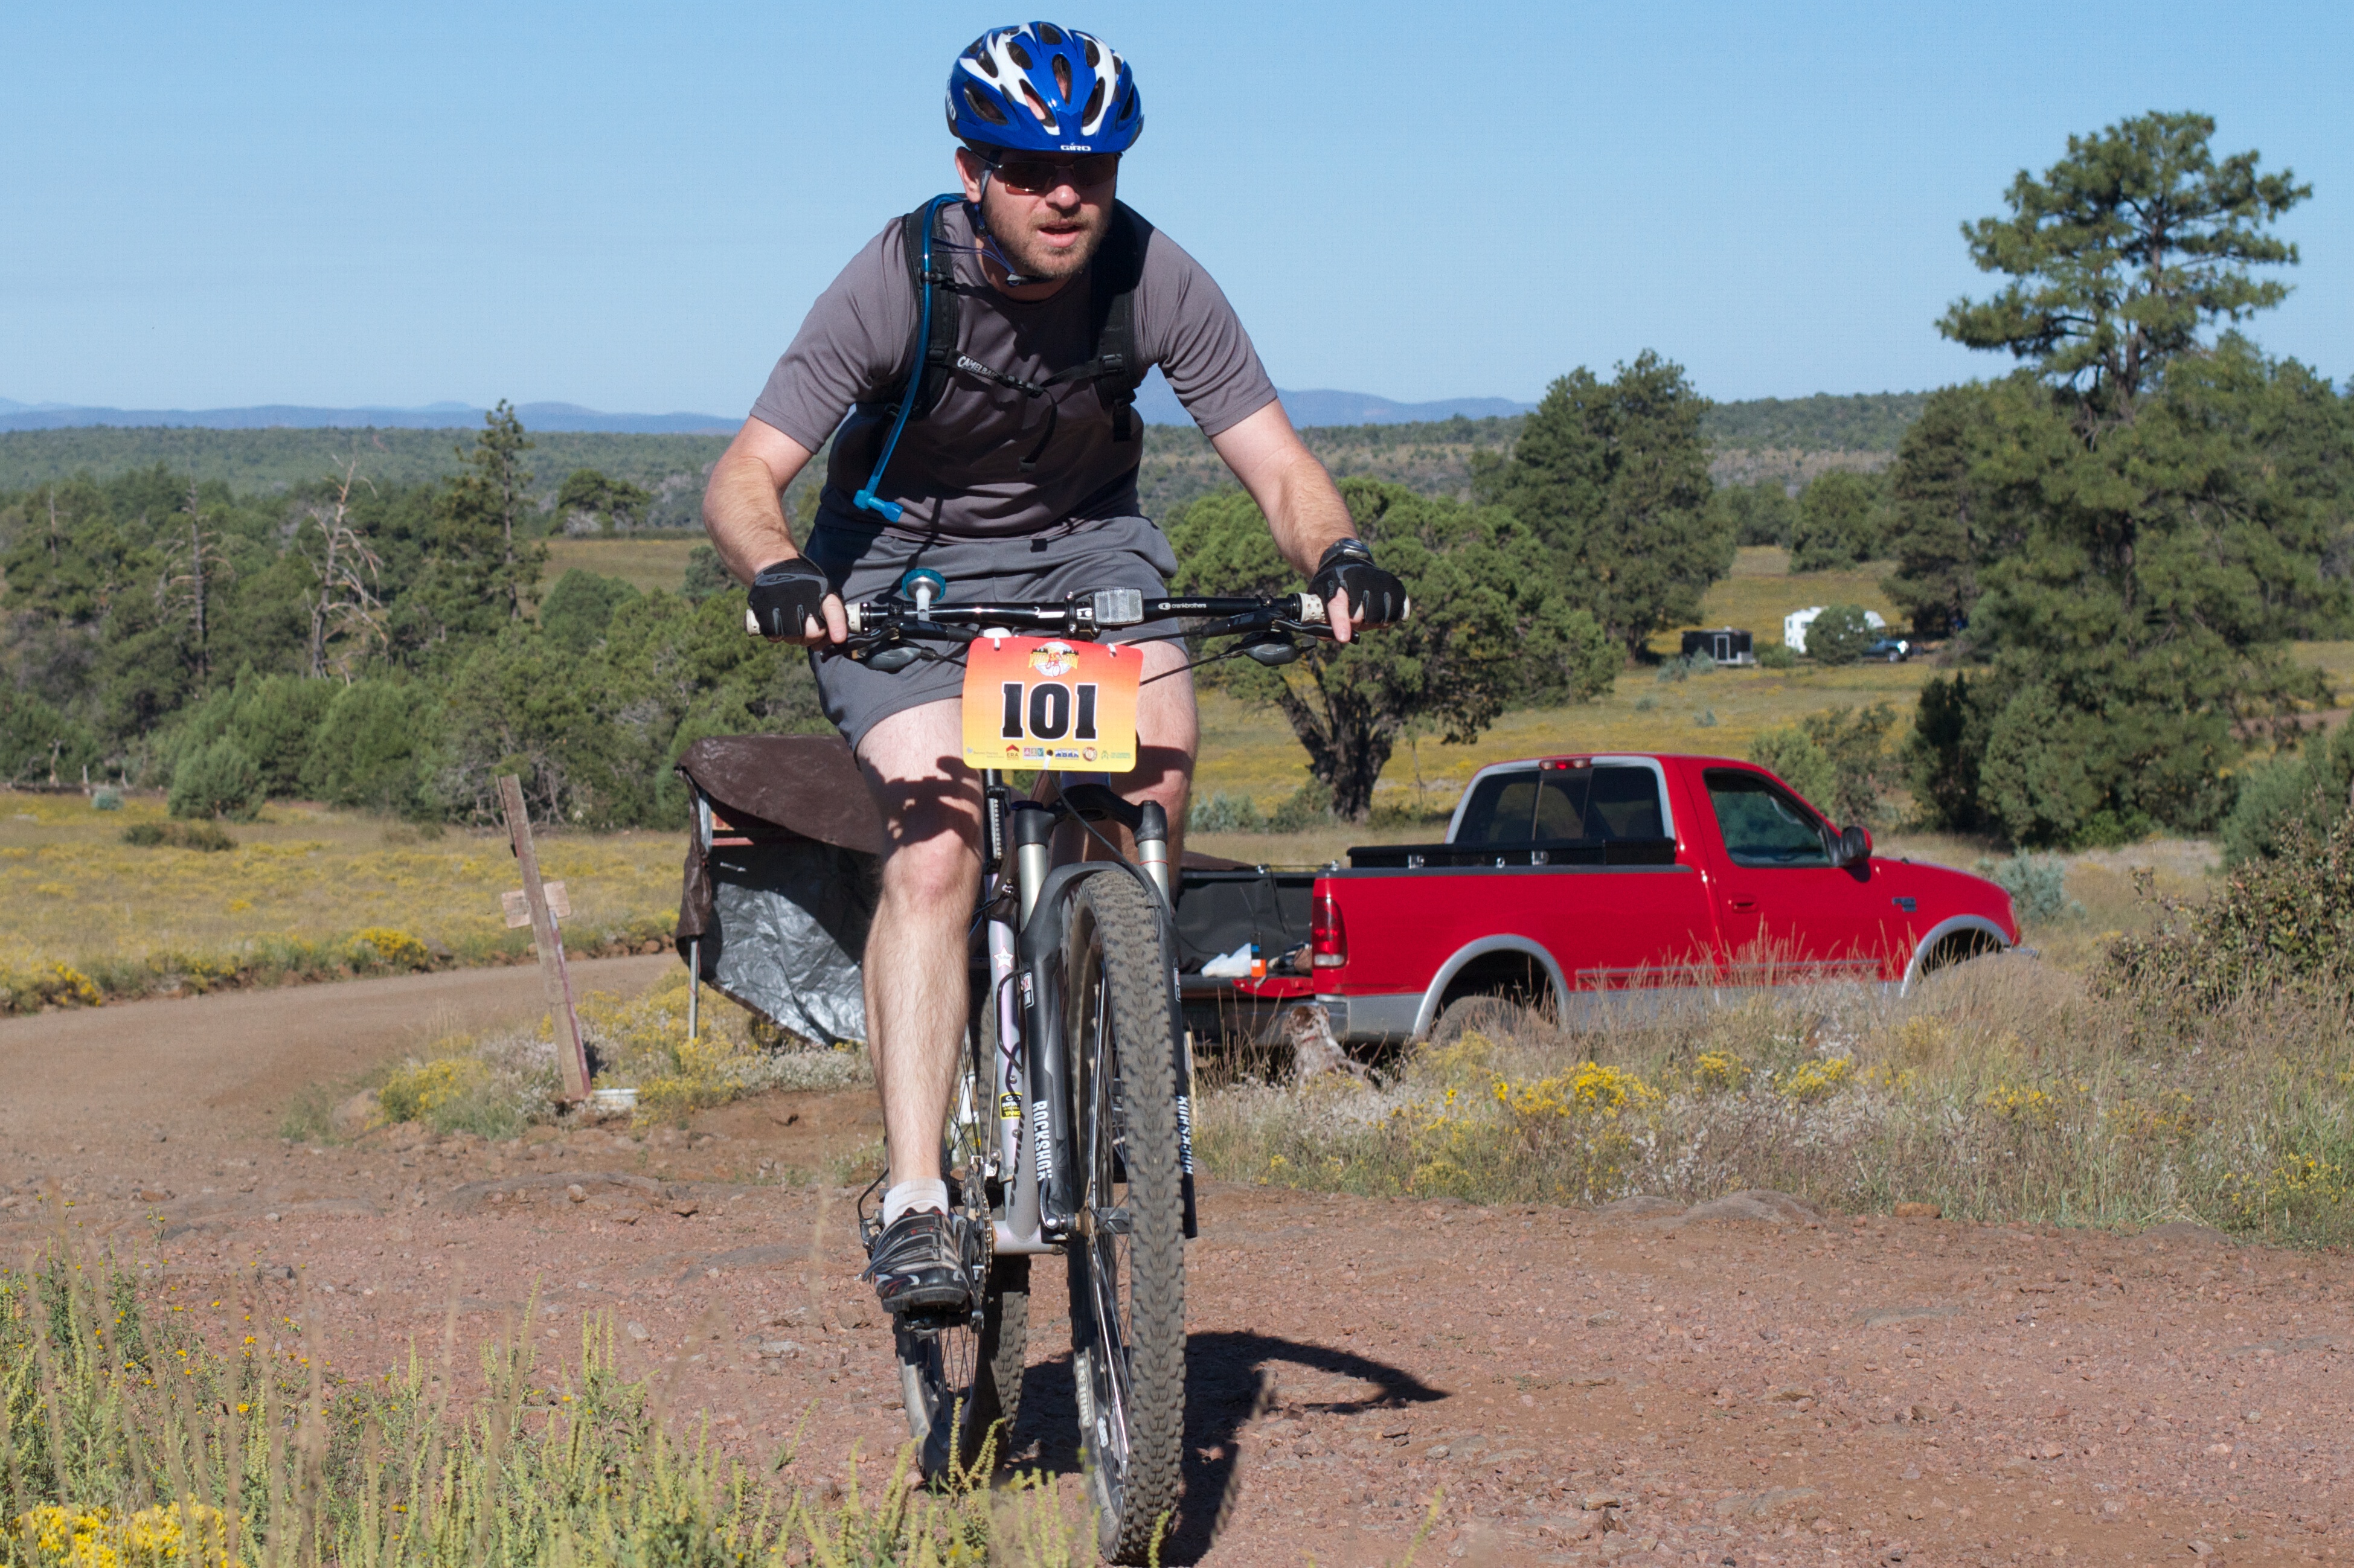
bicycle, vehicle, motorcycle, soil, extreme sport, sports equipment, mountain bike, race, sports, racing, fotr, freeride, mountain biking, motorcycling, cycle sport, downhill mountain biking, off roading, mountain bike racing, cross country cycling